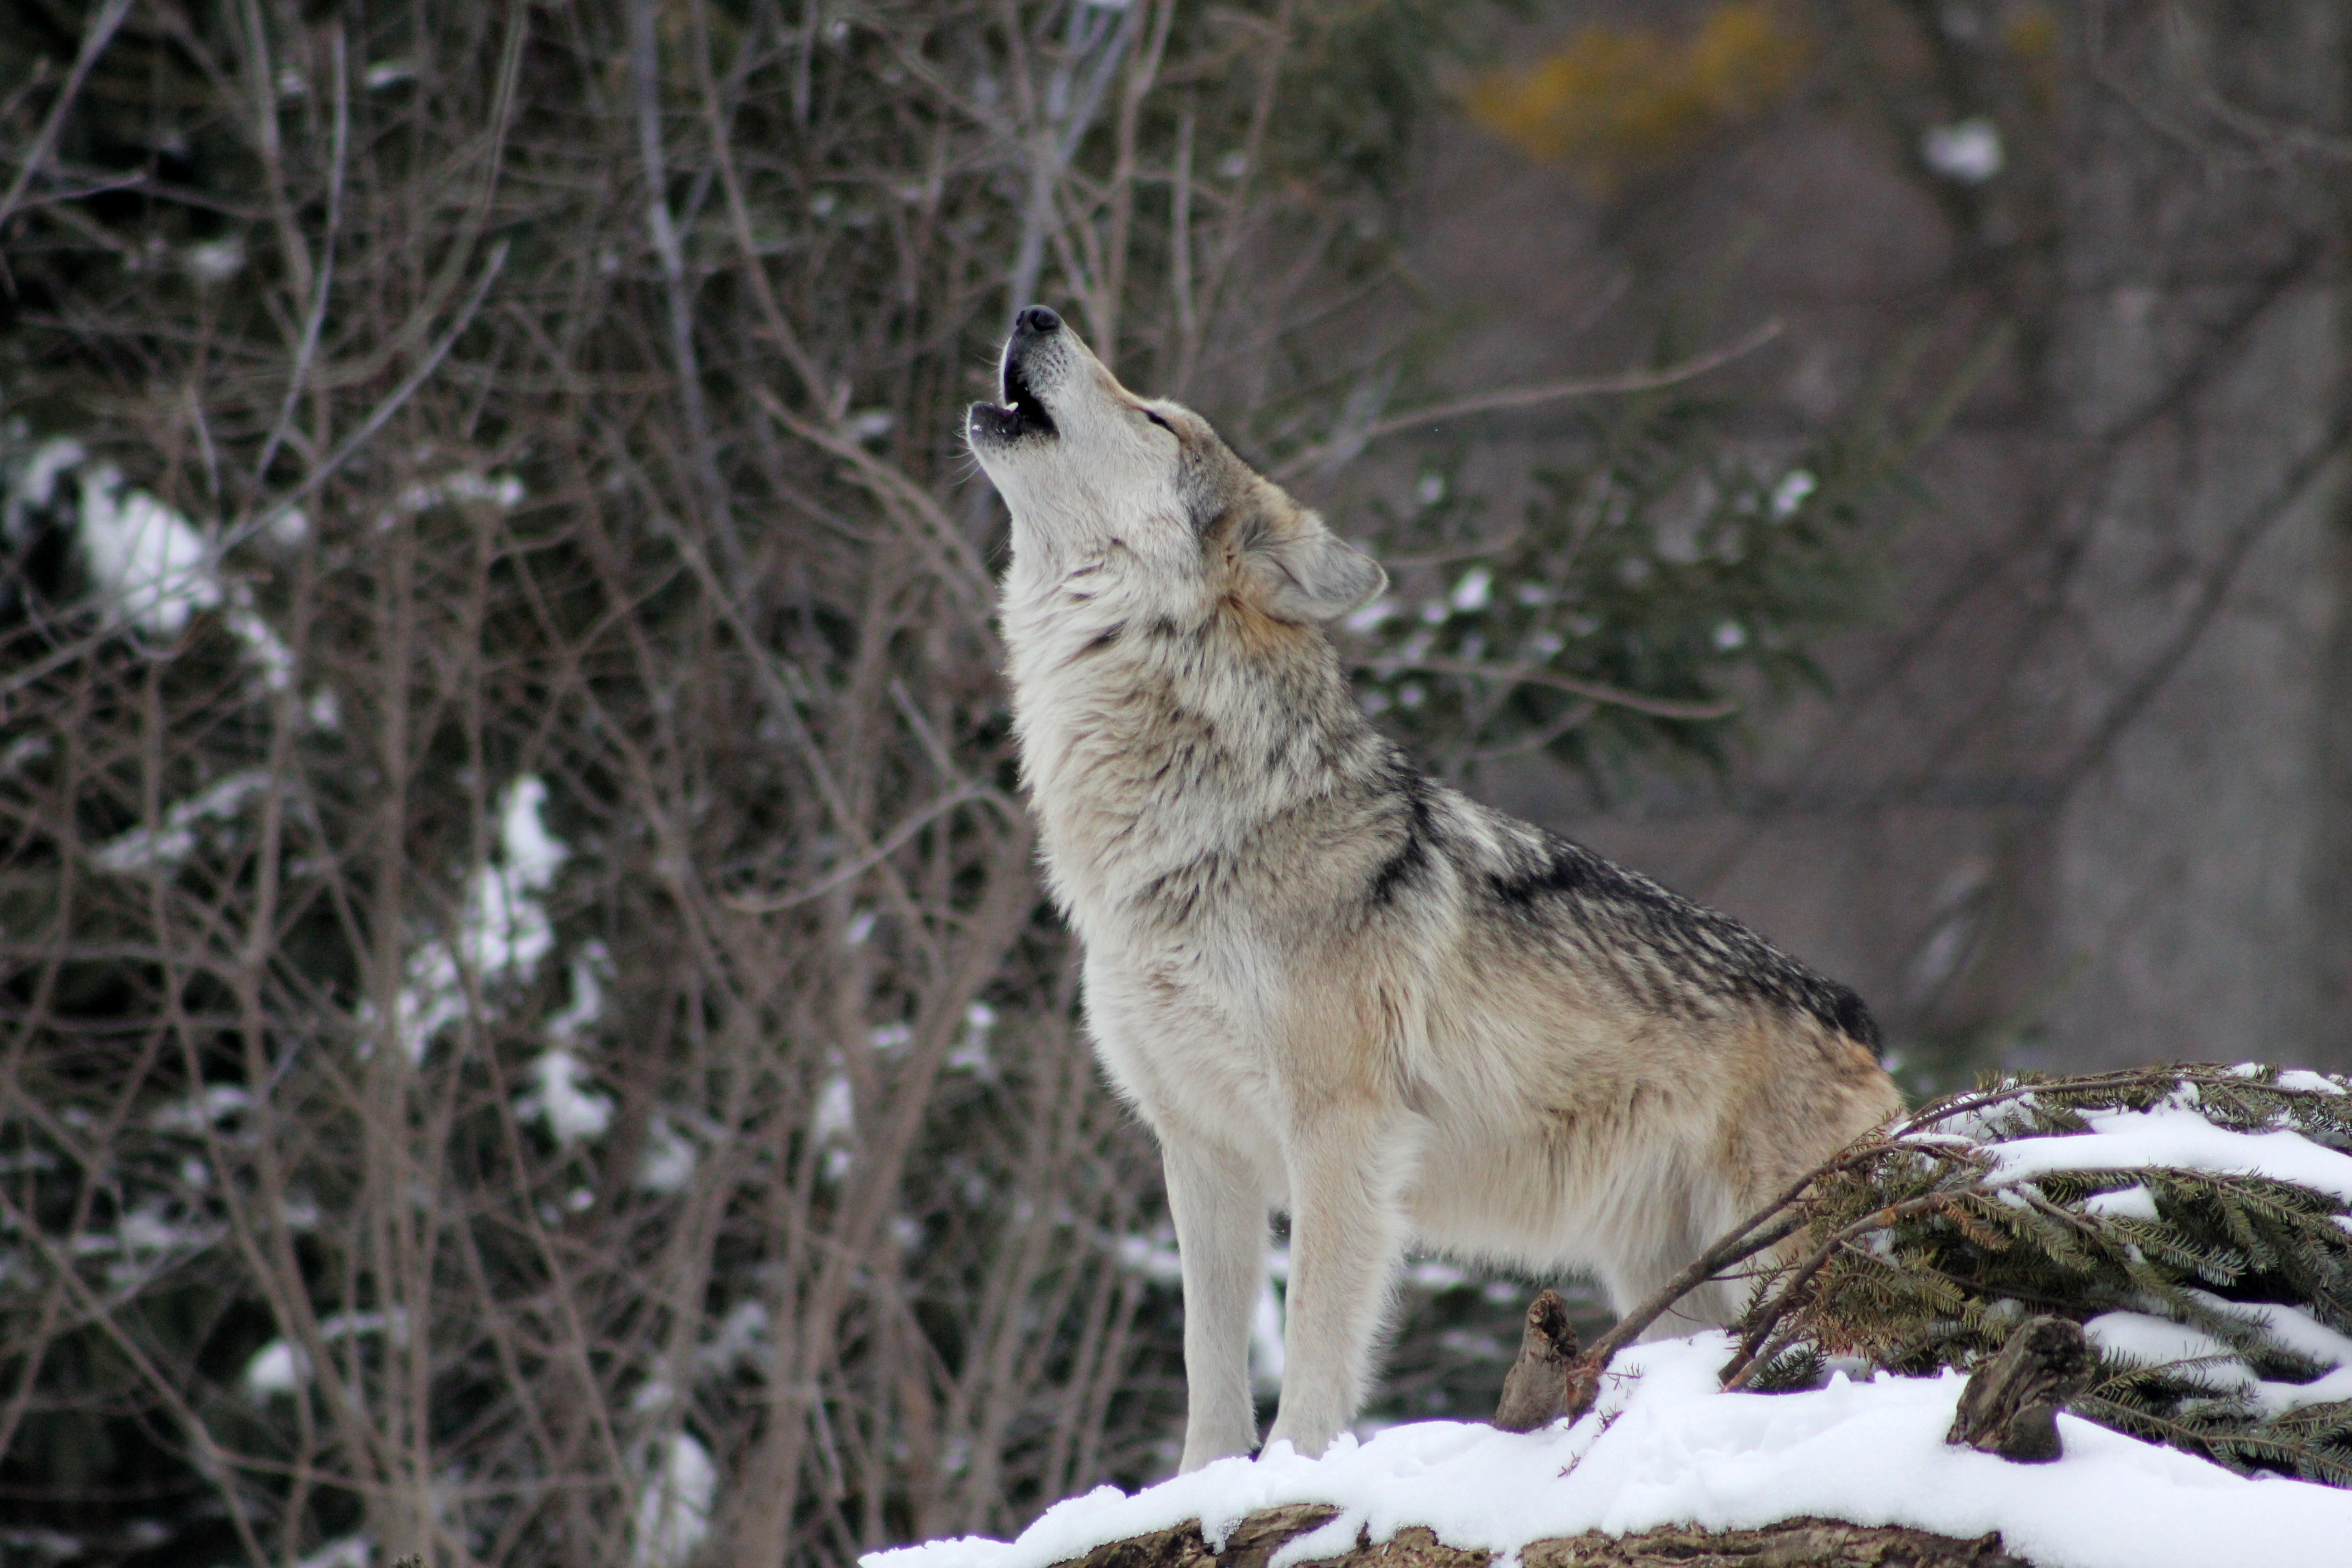
nature, snow, winter, animal, wildlife, wild, mammal, wolf, coyote, fauna, vertebrate, howling, dog like mammal, saarloos wolfdog, canis lupus tundrarum